Bernhard Luxbacher

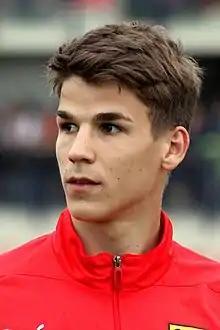
Luxbacher playing for Austria in 2013

Bernhard Luxbacher (born 18 November 1994) is an Austrian footballer who plays for First Vienna.